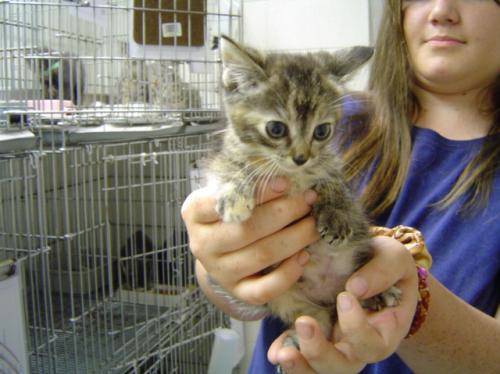
Label: cat